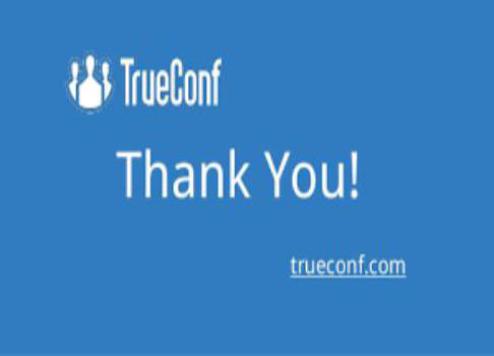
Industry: Others